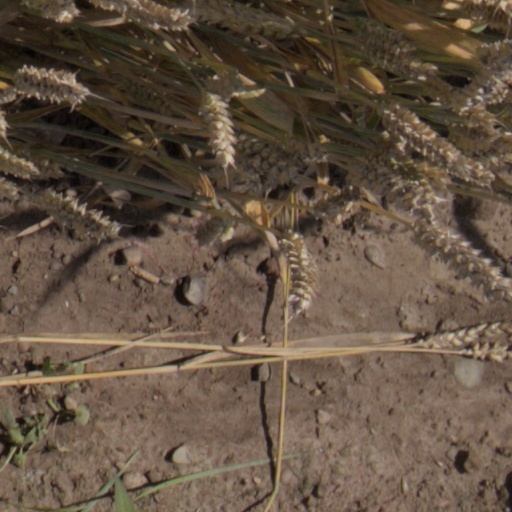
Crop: wheat